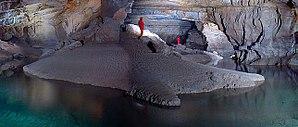
Les Alpes dinariques ou Dinarides sont un massif montagneux des Balkans occidentaux qui doivent leur nom au mont Dinara. Elles s'élèvent entre la plaine de Pannonie au nord-est et la mer Adriatique au sud-ouest, en plusieurs chaînes montagneuses orientées principalement selon un axe nord-ouest/sud-est, de la Slovénie au nord de l'Albanie où culmine leur plus haut sommet, à 2 692 mètres d'altitude : le Maja Jezercë. Elles couvrent au total six pays reconnus internationalement, auxquels peut s'ajouter le Kosovo. La plus grande ville est Sarajevo, capitale de la Bosnie-Herzégovine. Trois climats distincts influencent le massif : méditerranéen à l'ouest, montagnard au centre, où le relief est le plus élevé, et continental à l'est.